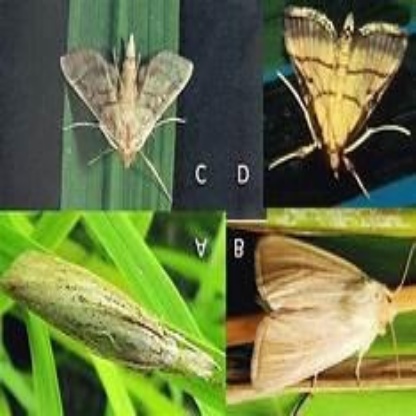
Nhãn: Sâu đục thân (Sọc nâu )( Chilo suppressalis )